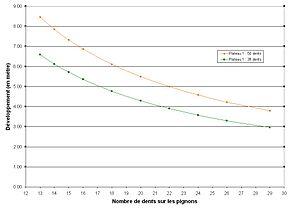
Développement d'un vélo de type course, roue arrière de 700 mm